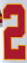
Number: 2